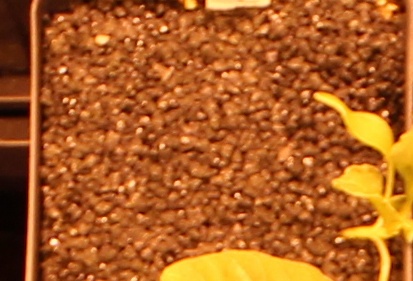
Label: Sugar beet